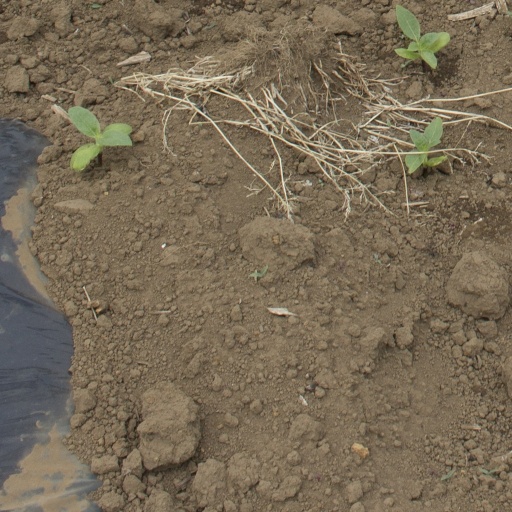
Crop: Jerusalem artichoke